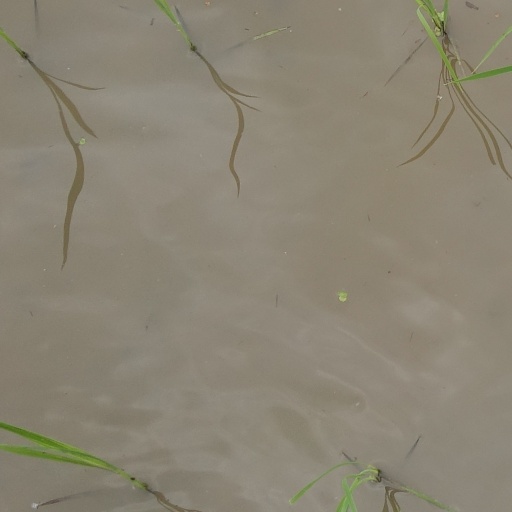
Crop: rice